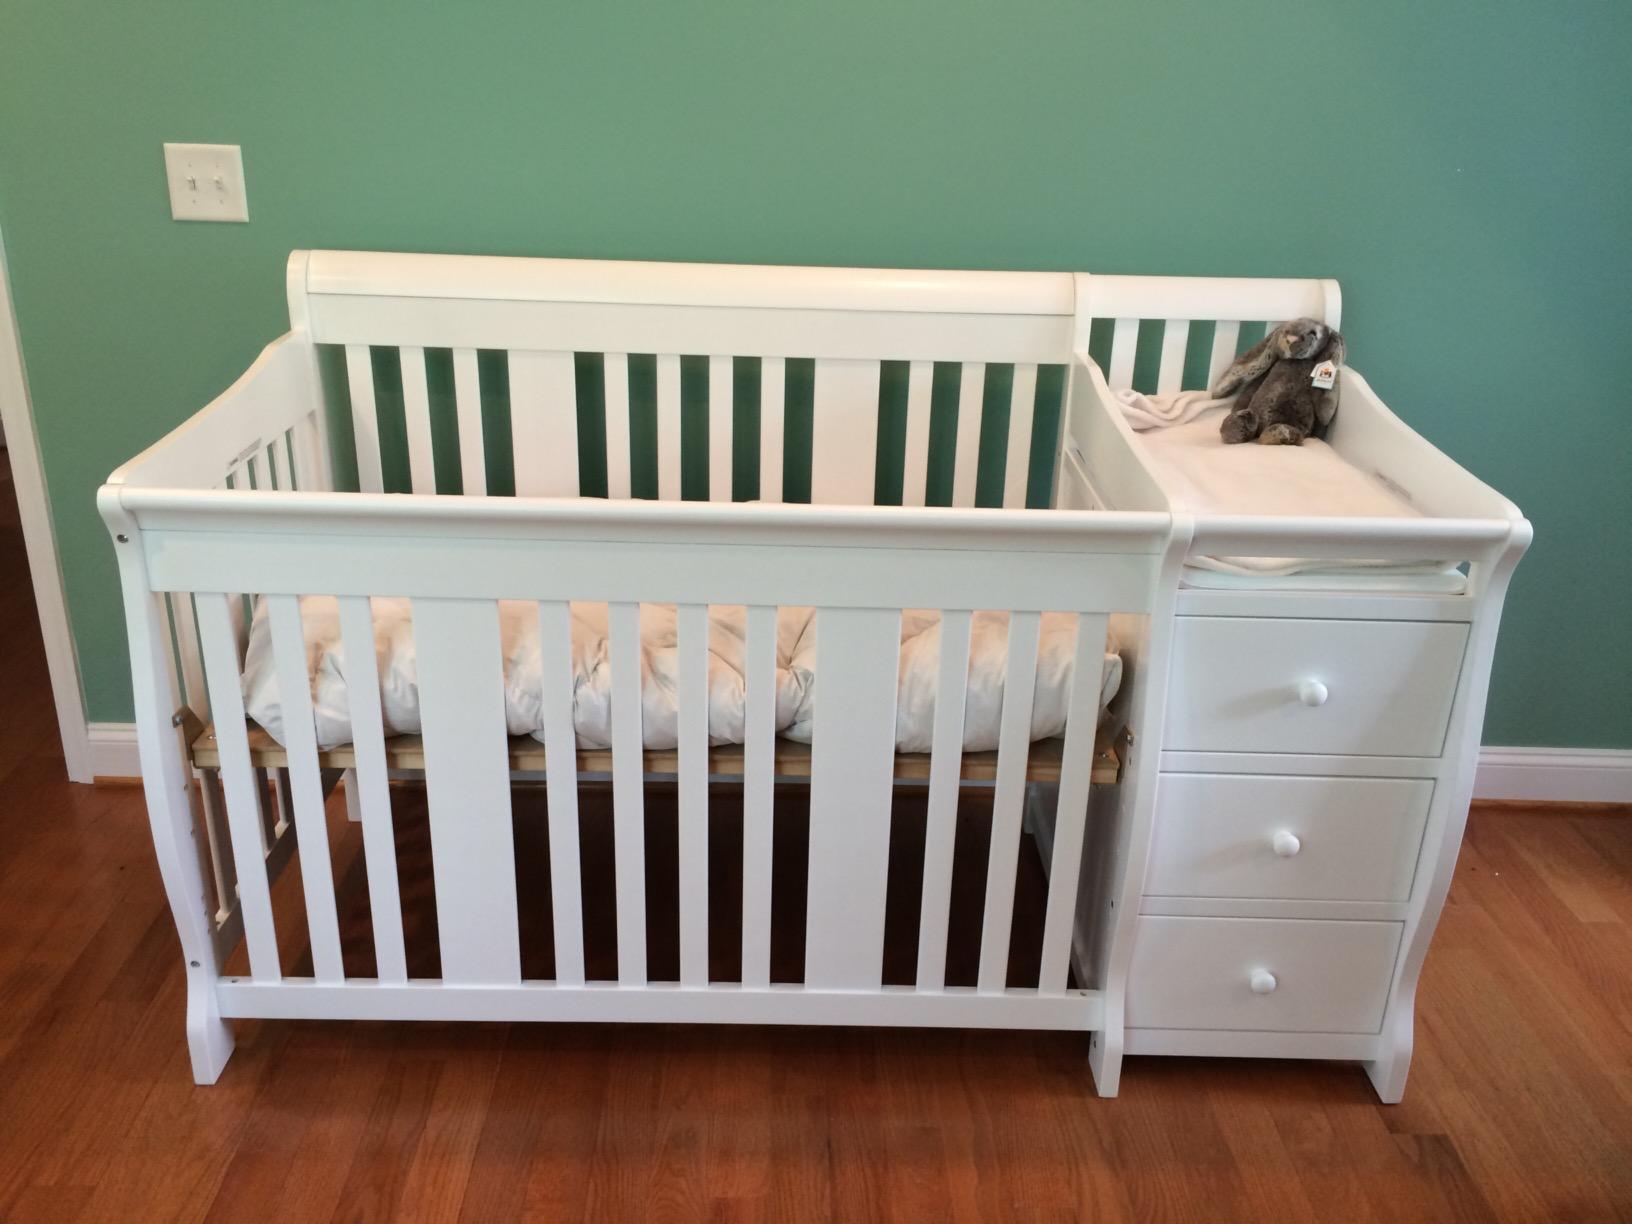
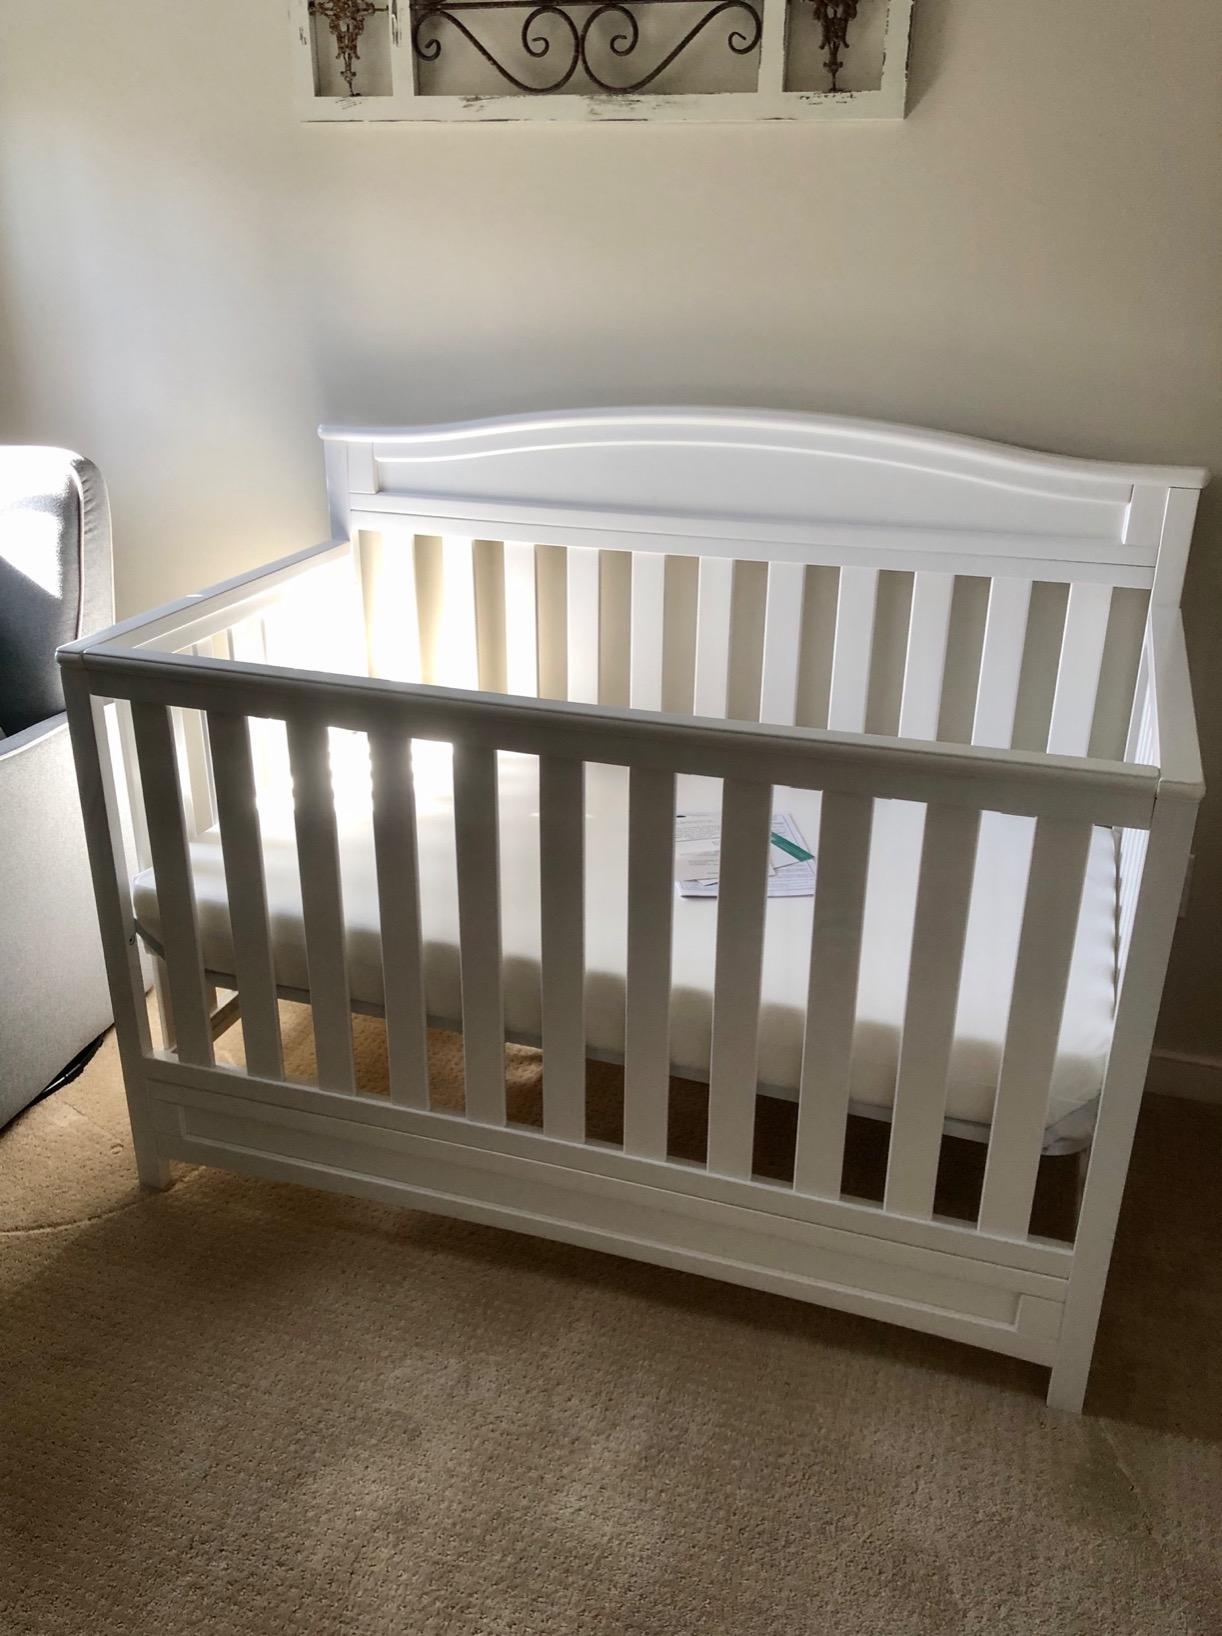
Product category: products_crib
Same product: no